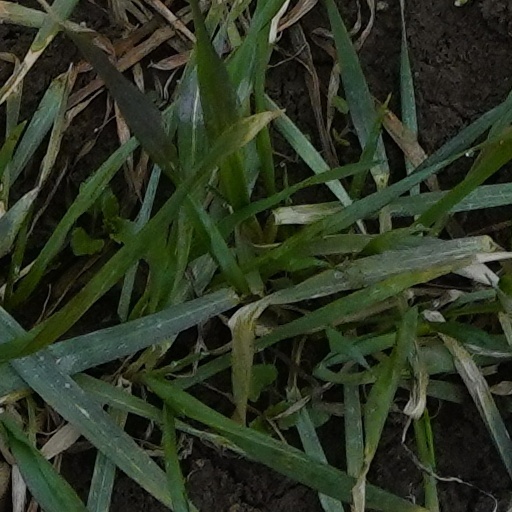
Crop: wheat